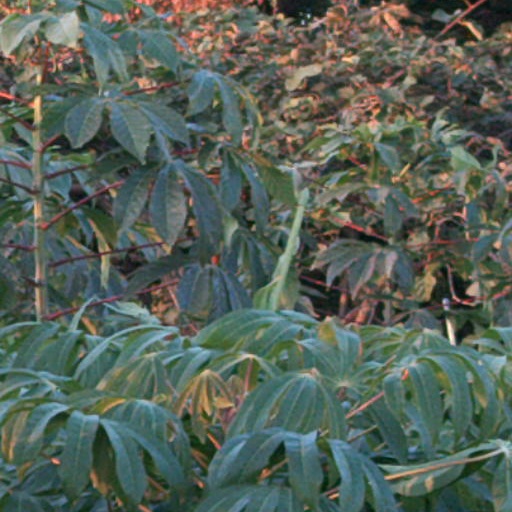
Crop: cassava